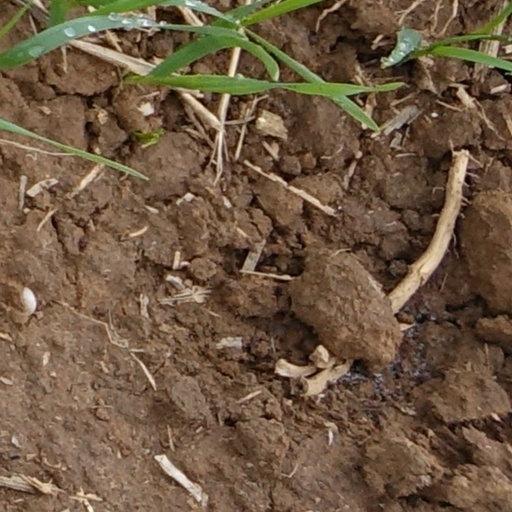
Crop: wheat